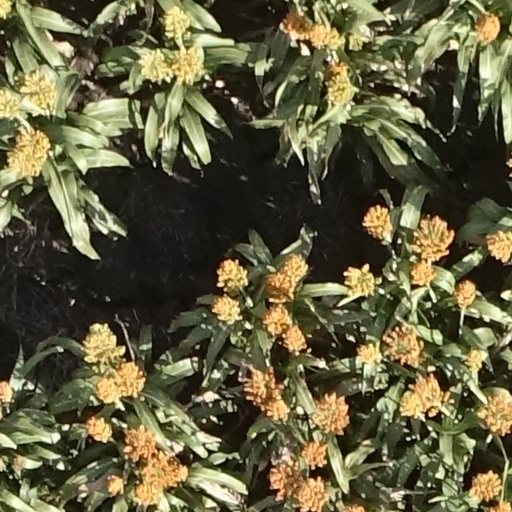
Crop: sorghum